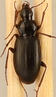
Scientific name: Calathus advena
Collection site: Rocky Mountains NEON (RMNP), plot RMNP_014